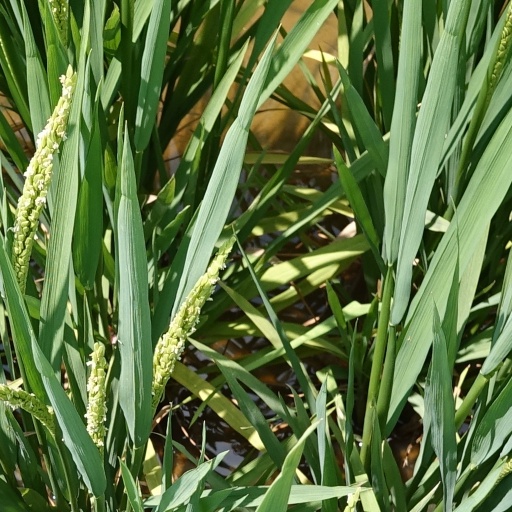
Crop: rice